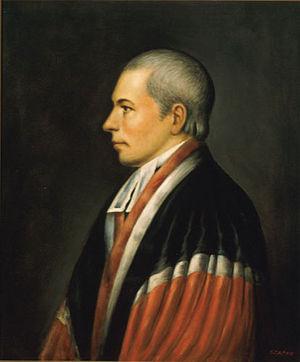
William Paterson, né le 24 décembre 1745 dans le comté d'Antrim et mort le 9 septembre 1806 à Albany, est un homme politique et juge américain. Deuxième Gouverneur du New Jersey, il est l'un des signataires de la Constitution des États-Unis et Associate Justice à la Cour suprême des États-Unis. Il a siégé au Sénat des États-Unis en 1789- 1790 mais a démissionné pour prendre ses fonctions de Gouverneur du New Jersey. En 1793 il est nommé par le président George Washington pour exercer les fonctions de juge associé de la Cour suprême. Il a siégé au tribunal jusqu'à sa mort en 1806.
Les Pères fondateurs des États-Unis sont les signataires de la Déclaration d'indépendance ou la Constitution des États-Unis, ainsi que ceux participant à la révolution américaine comme Revolutionaries. Considérés comme des héros aux États-Unis, ces hommes sont principalement chrétiens, quelques-uns athées ou déistes. Par ailleurs, plusieurs pères sont membres de la franc-maçonnerie.